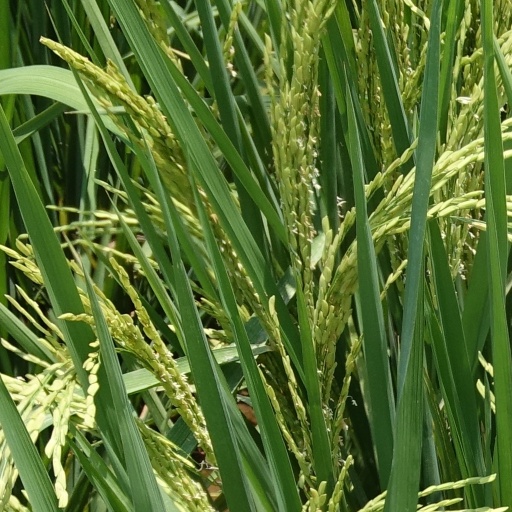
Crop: rice